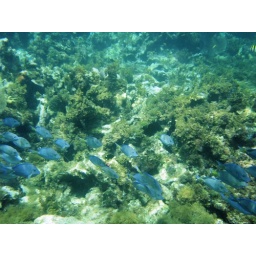
these blue fish were not interested in the bread...there were hundreds of them.